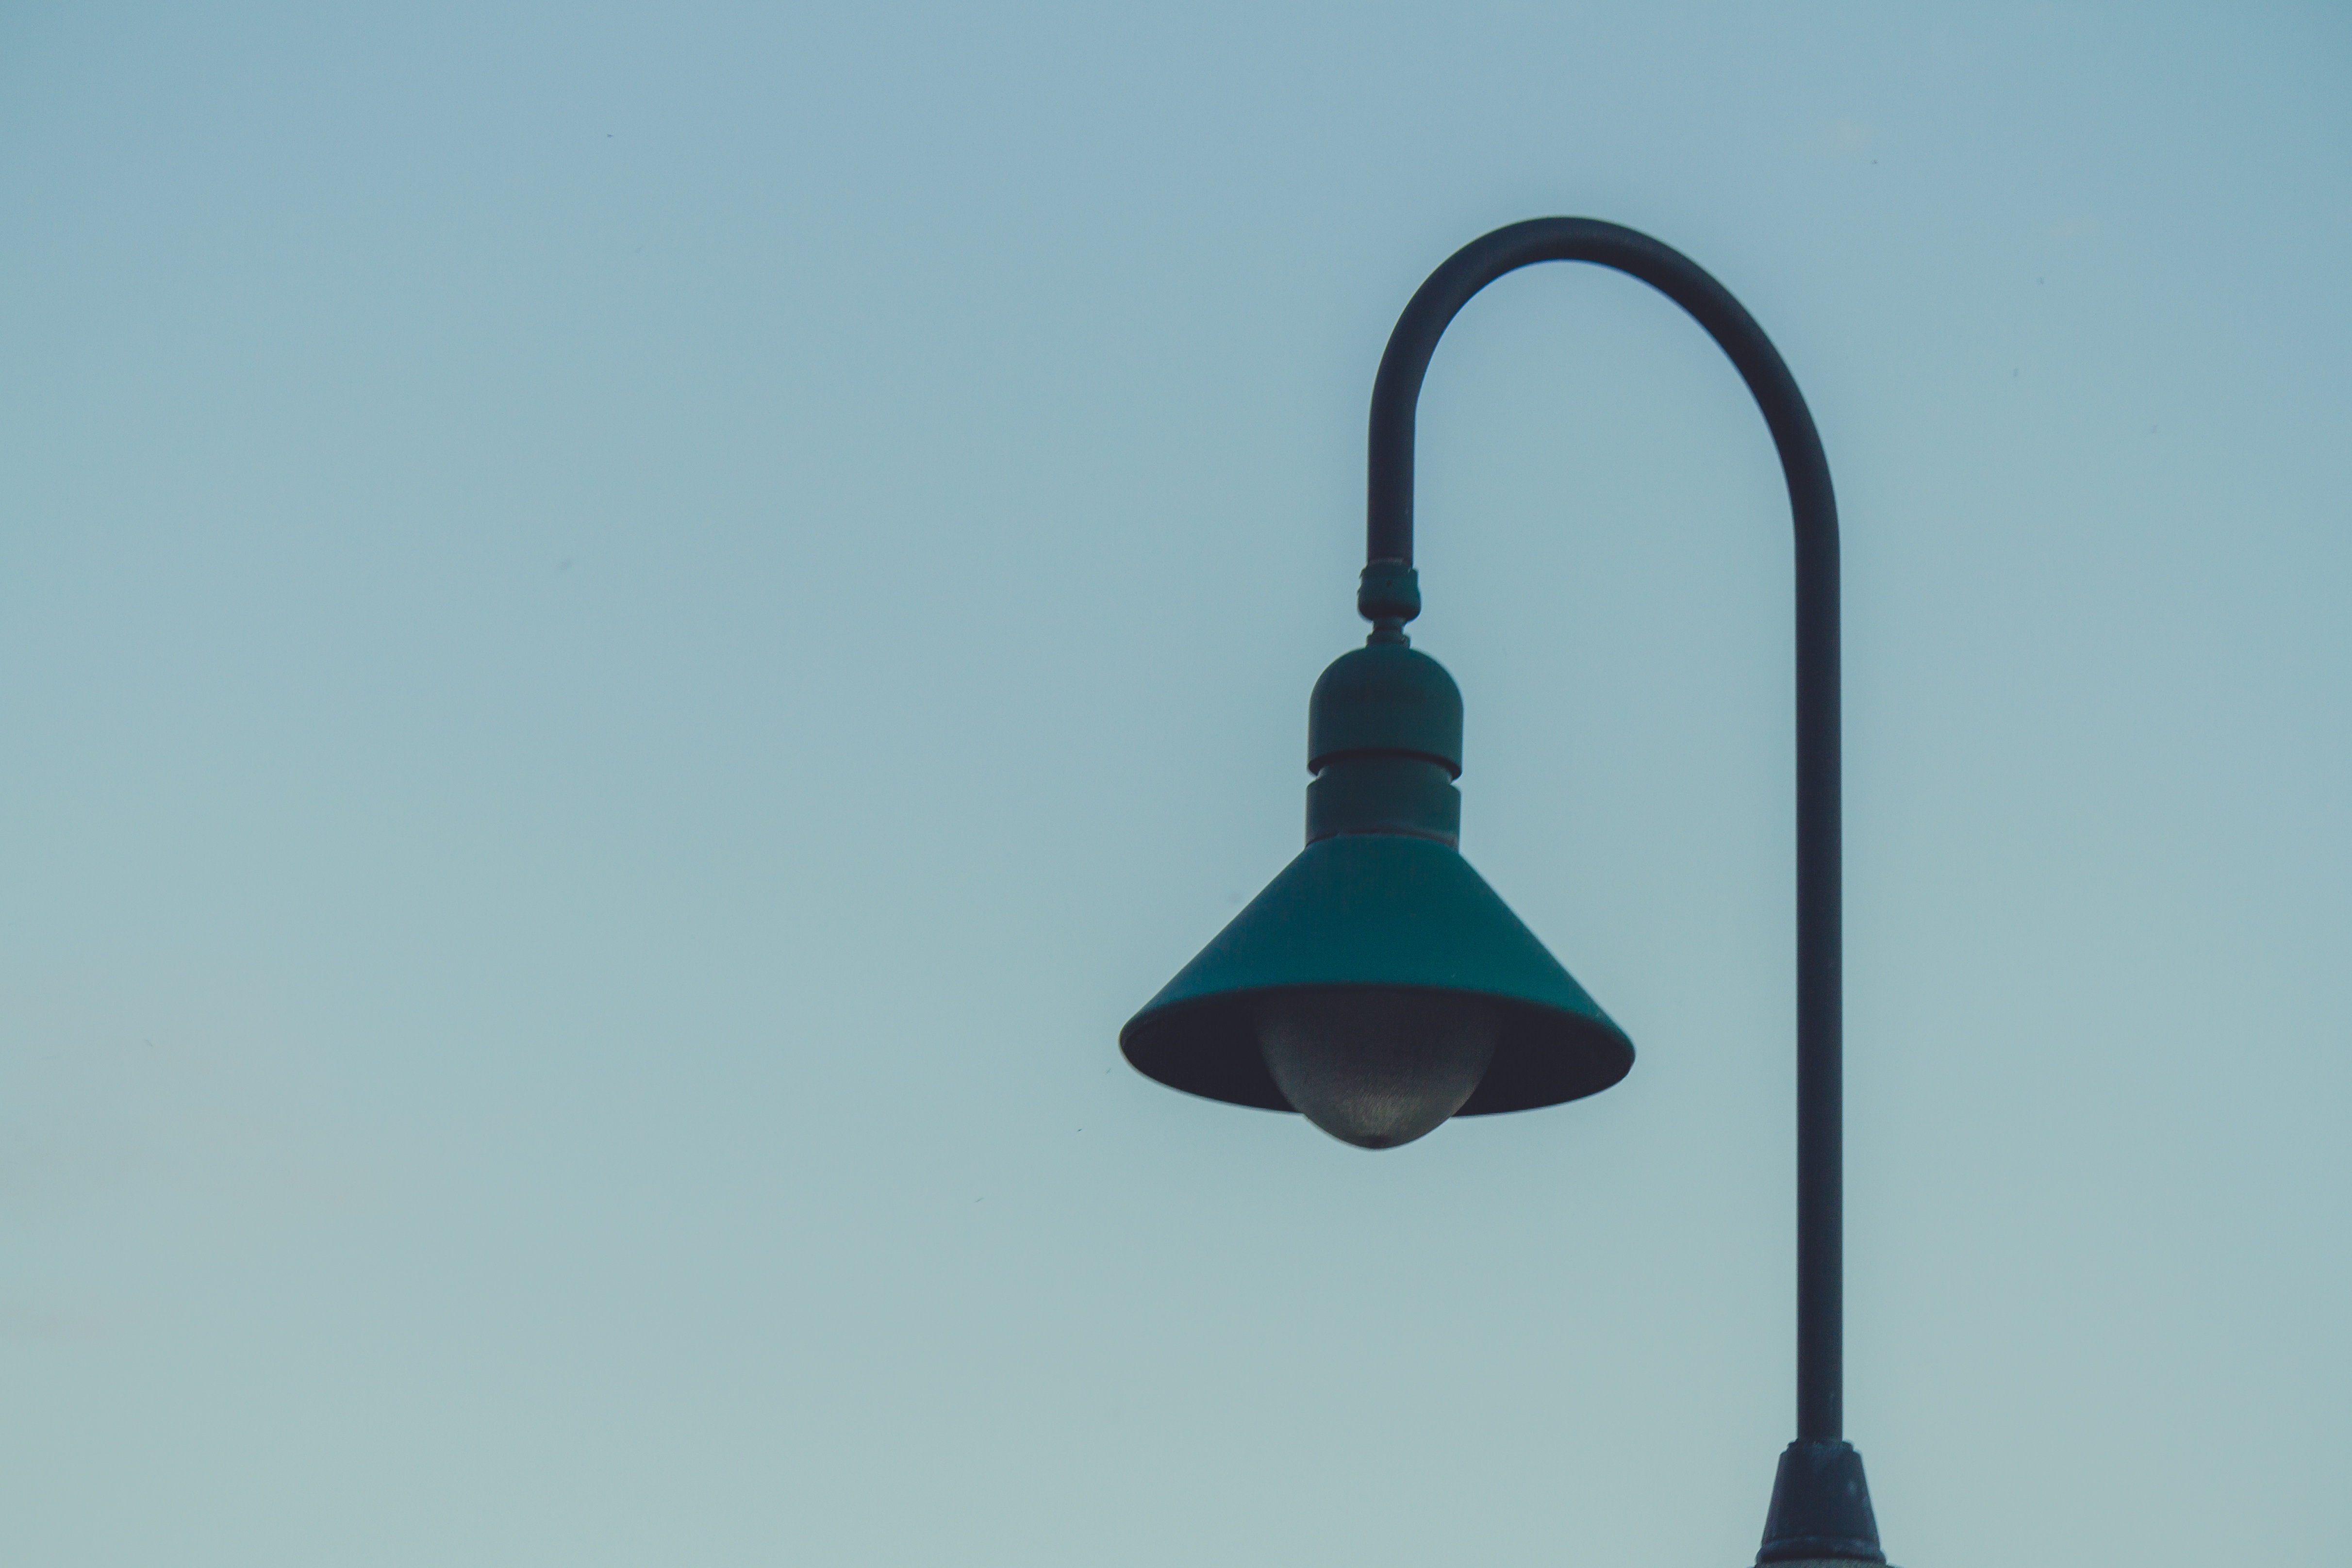
bell, blue, street light, lamp, lighting, light fixture